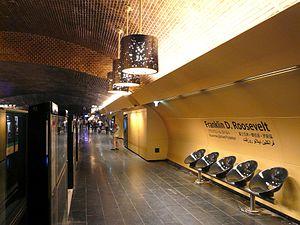
Nouvel aménagement de la station Franklin D. Roosevelt du métro parisien
La ligne 1 du métro de Paris est une des seize lignes du réseau métropolitain de Paris. Cette première ligne française, dont le premier tronçon est ouvert en 1900 lors de l'Exposition universelle, relie aujourd'hui la station La Défense à l'ouest, à la station Château de Vincennes, à l'est et suit l'axe historique de Paris. Avec une longueur de 16,5 kilomètres, elle constitue une voie de communication est-ouest majeure pour la ville : c'est historiquement la ligne de métro la plus fréquentée du réseau avec 207 millions de voyageurs en 2010 et jusqu'à 750 000 personnes par jour en 2018.
Le métro de Paris comporte 302 stations et 383 points d'arrêts, depuis le 23 mars 2013. Chacune de ces stations doit assurer l'accueil des voyageurs dans les meilleures conditions. C'est dans ce but que plusieurs générations d'architectes ont œuvré dans le métro parisien.
Franklin D. Roosevelt est une station des lignes 1 et 9 du métro de Paris, située dans le 8ᵉ arrondissement de Paris.